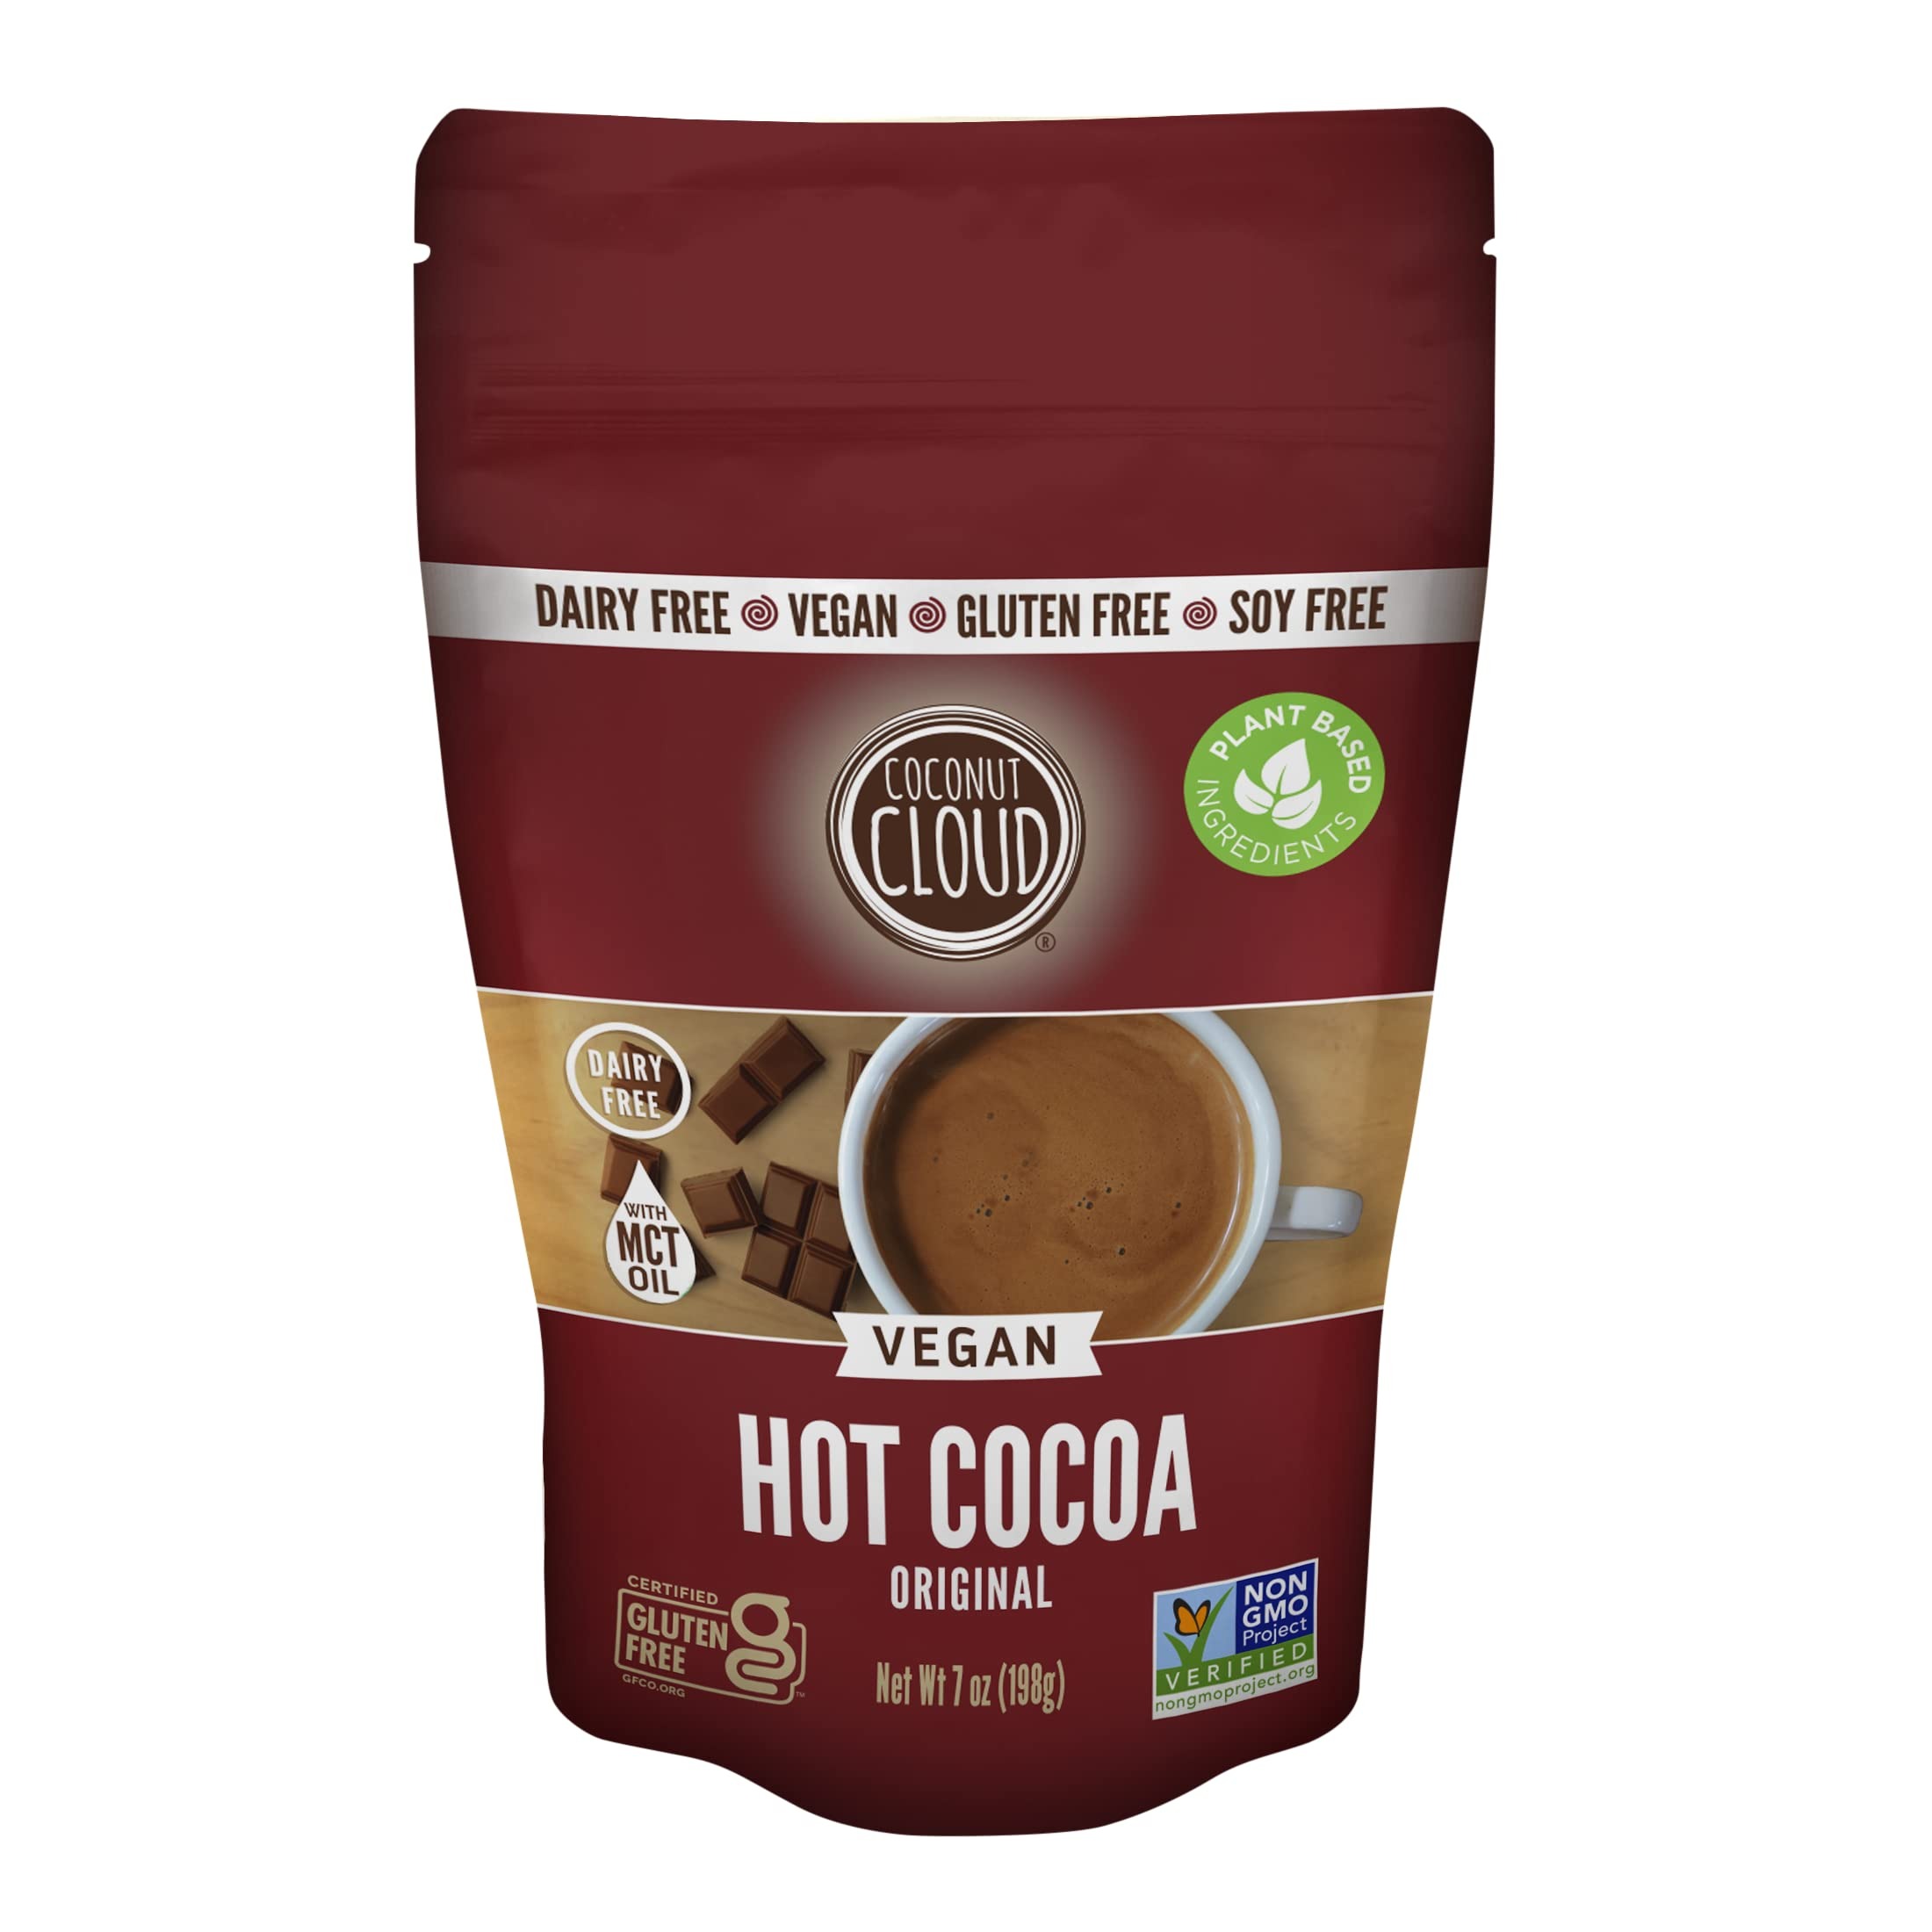
Item Name: Coconut Cloud: Dairy-Free Instant Hot Cocoa Mix | Vegan, Natural, Delicious, Creamy Plant Based Chocolate (Made in Colorado from Premium Coconut Milk Powder), 7 oz
Bullet Point 1: DELICIOUS DAIRY FREE COCOA: Our Classic Hot Chocolate is so good, you won't even miss the dairy!
Bullet Point 2: MADE IN THE USA: Coconut Cloud is 100% Dairy Free, Certified Gluten Free, Soy Free, Vegan, Non-GMO.
Bullet Point 3: SIMPLE, CLEAN INGREDIENTS: Our delicious hot cocoa mix is made from dried coconut milk, rich cocoa powder, and a hint of sugar.
Bullet Point 4: JUST ADD WATER: It's never been easier to enjoy your favorite drink, dairy-free. Simple add hot water, stir, sip and enjoy! Savor a mug as part of your morning ritual or as a cozy evening indulgence. No matter when you’re craving it, Coconut Cloud delivers everything you need, right at your fingertips.
Bullet Point 5: HAPPINESS GUARANTEE: Try us risk free for 14 days. While we are not able to accept returns for food products, we'd be more than happy to issue you a refund if you are unsatisfied with your purchase. Simple reach out to us from your orders tab.
Bullet Point 6: TRY OUR FIVE FLAVORS: Enjoy our delicious dairy free cocoa in these decadent flavors, Original, Salted Caramel, Peppermint, Toasted Marshmallow & Birthday Cake
Product Description: Vegan Instant Hot Cocoa Mix. Discover the wholesome goodness of coconuts with our 100% dairy-free Coconut Cloud Vegan Instant Hot Cocoa Mix. Whether you're a dairy-free devotee or trying to be a more conscientious consumer, you're sure to love the light and delicious taste of this Hot Cocoa!
Value: 7.0
Unit: Ounce

Price: 13.07